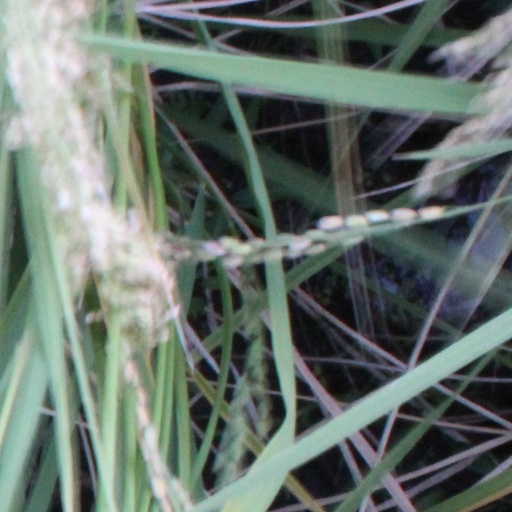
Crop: rice